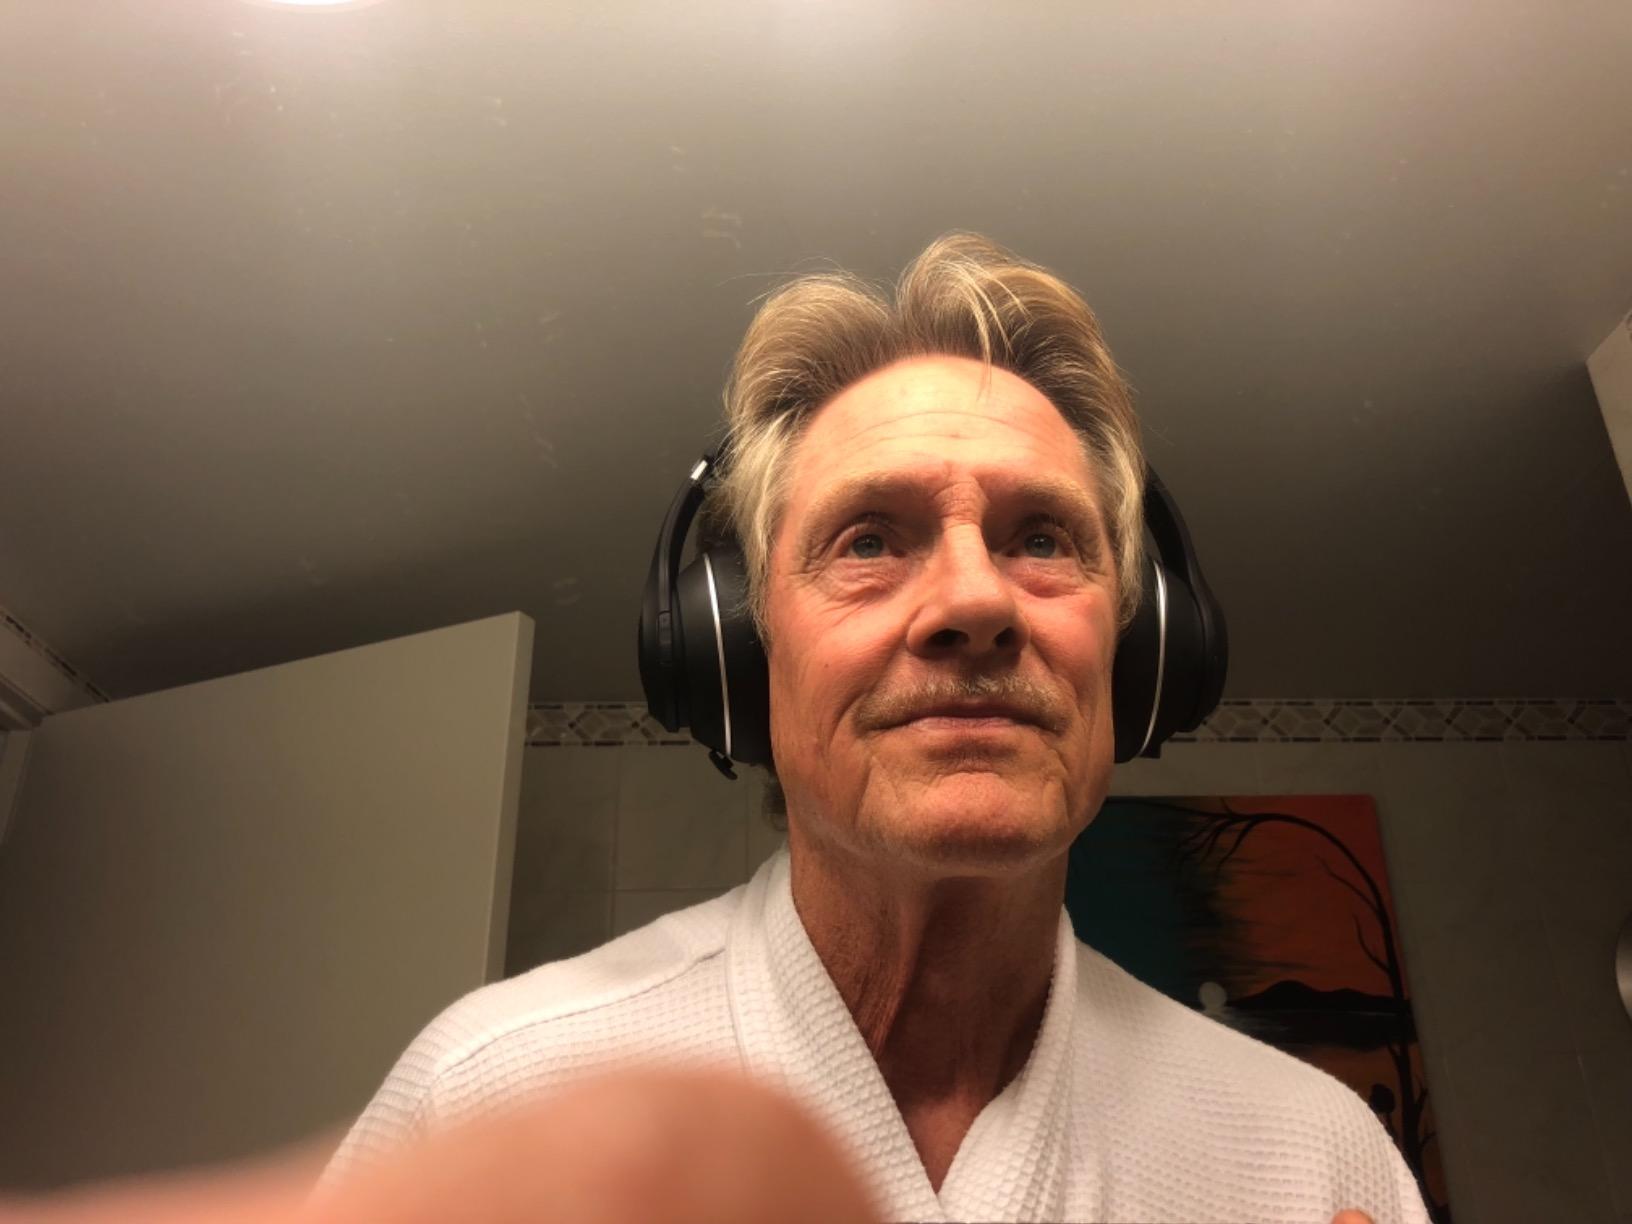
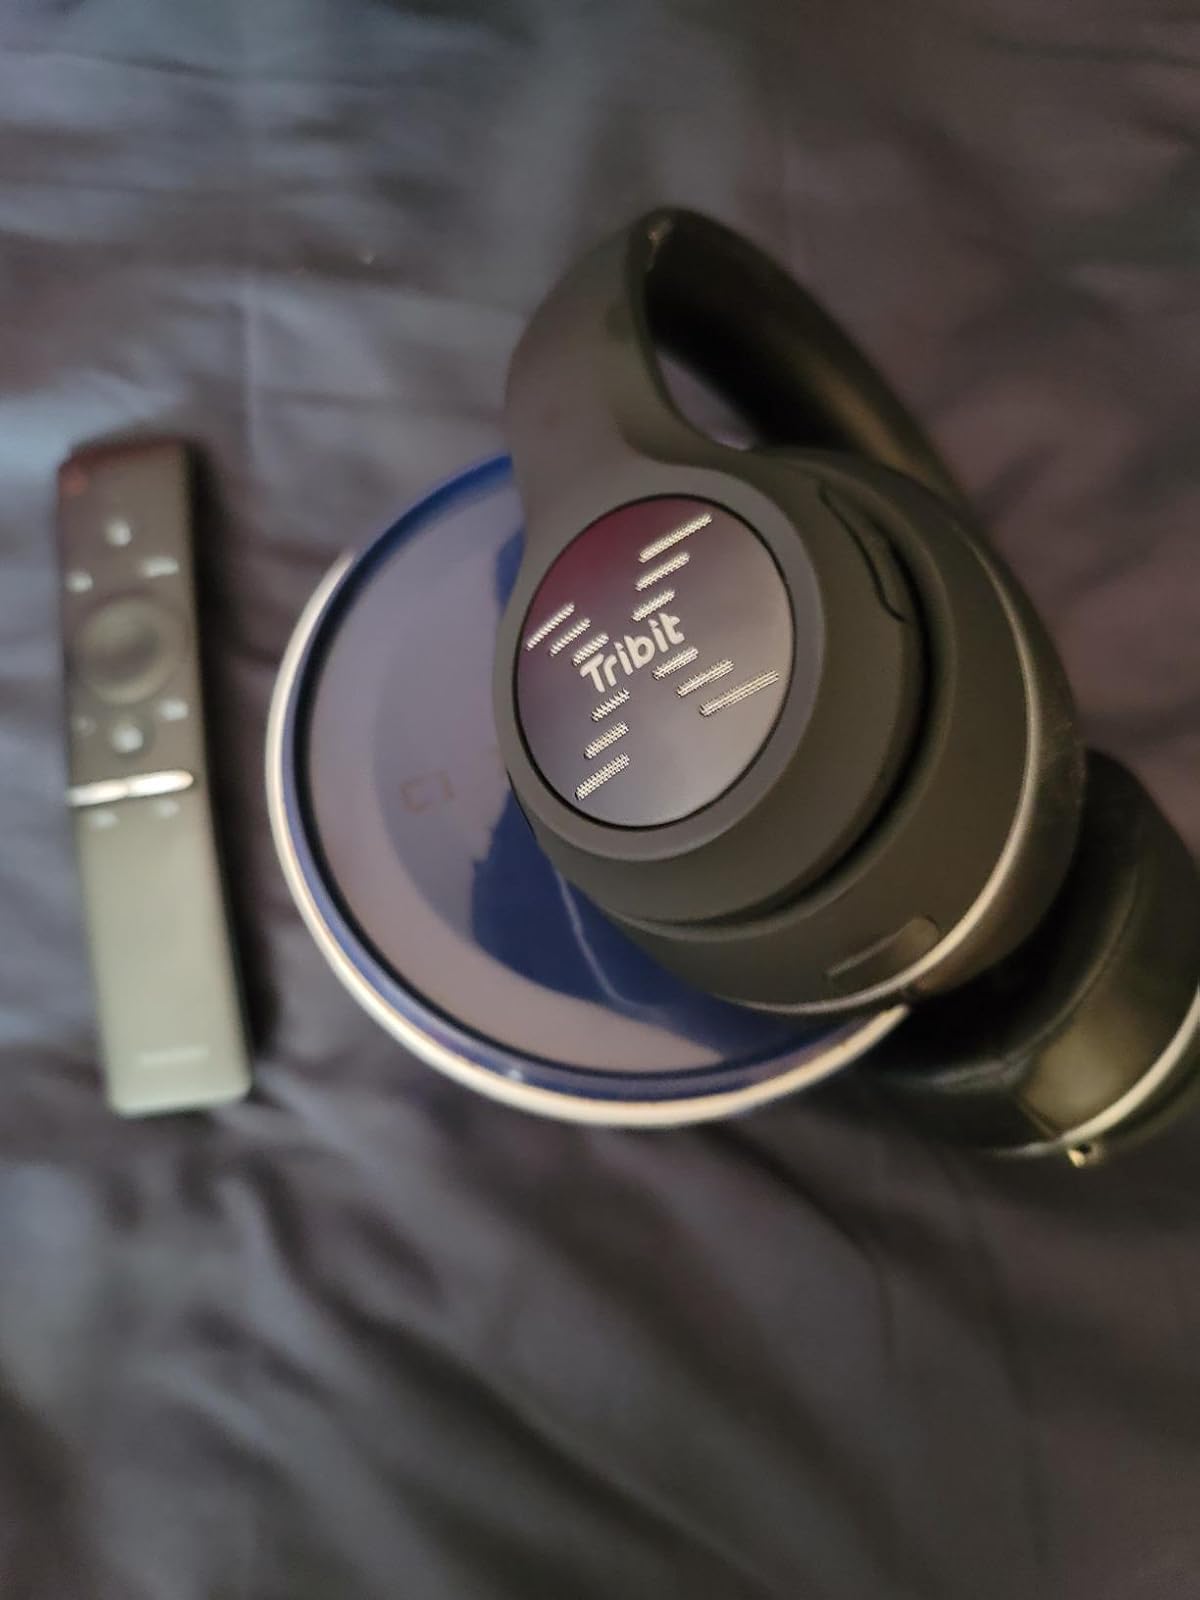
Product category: headphones
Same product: yes